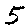
Label: 5